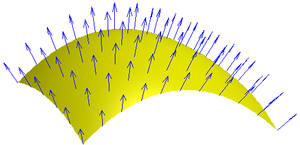
Magnetisk flux
En åben flade med overfladenormaler. Det magnetiske felt prikket med hvert enkelt overfladeelement giver det magnetiske flux.[1]
Magnetisk flux er det magnetiske felt integreret over arealet på en flade: